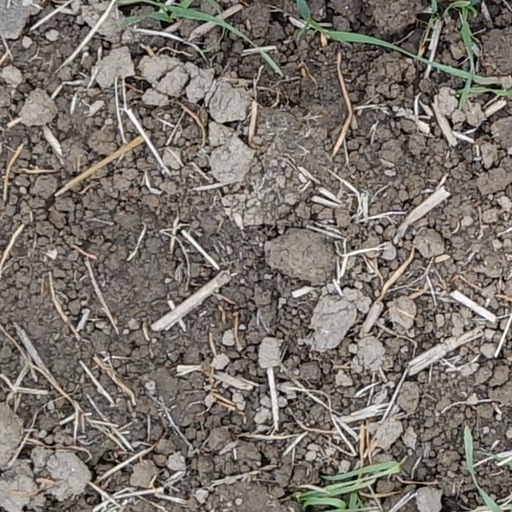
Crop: wheat